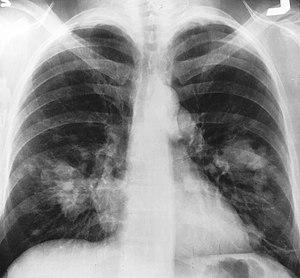
Les expressions cancer du poumon et cancer bronchique désignent au sens strict une tumeur maligne du poumon, et par extension les carcinomes pulmonaires, qui regroupent les tumeurs malignes épithéliales du poumon.